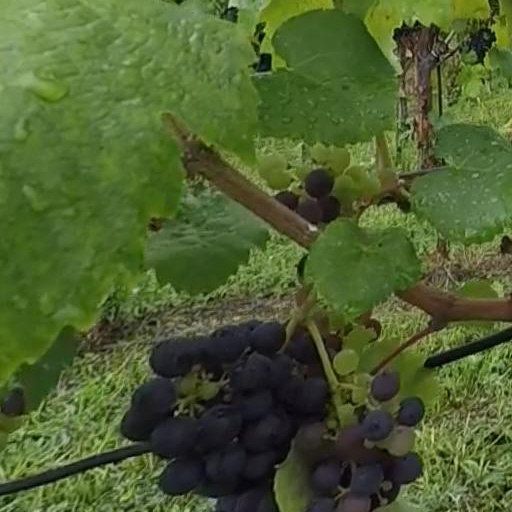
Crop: grape